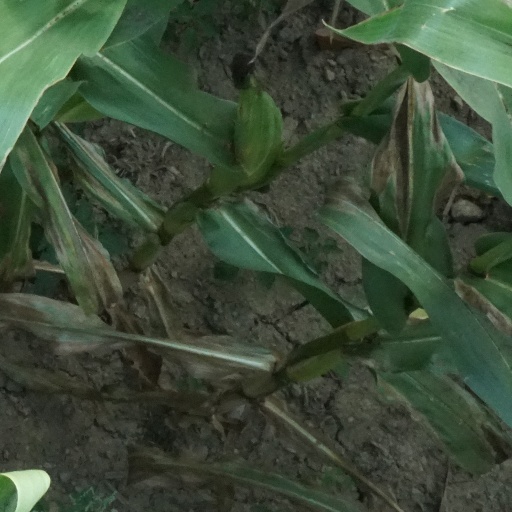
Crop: maize; corn